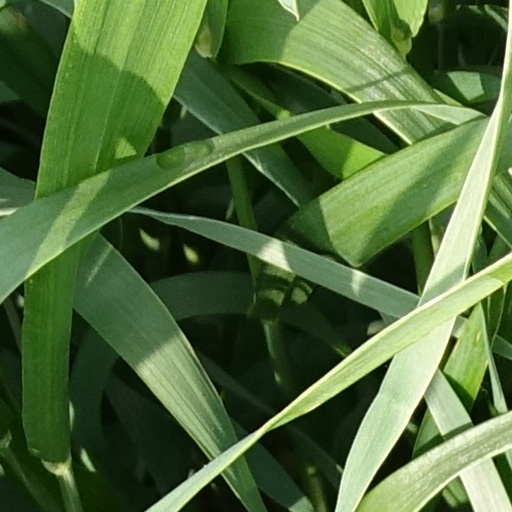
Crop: wheat